Bathurst 1000

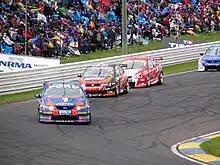
The Ford BA Falcon of Marcos Ambrose and Warren Luff leads a train of cars during the 2005 race.

In 2006, Craig Lowndes and Jamie Whincup won the first race for Ford in eight years, driving for Triple Eight Race Engineering. They were also the first winners of the "Peter Brock Trophy" (following the passing of Peter Brock the previous month). Lowndes and Whincup then won the next two races to achieve the first three-peat since Brock and Larry Perkins won the Bathurst 1000 from 1982 to 1984 (the 1983 win was also shared with John Harvey). Holden achieved four straight wins from 2009 to 2012. The 2009 race was won by the HRT's Garth Tander and Will Davison. 2009 was the first Bathurst 1000 using the E85 fuel blend; increased fuel consumption resulted in more pit stops. 2010 saw another win for Lowndes and Triple Eight, this time with Mark Skaife, their fifth and sixth wins respectively. In 2011, Nick Percat partnered with Garth Tander to become the first rookie to win the Bathurst 1000 since Jacky Ickx in 1977, with Tander barely holding off Lowndes in a close finish.